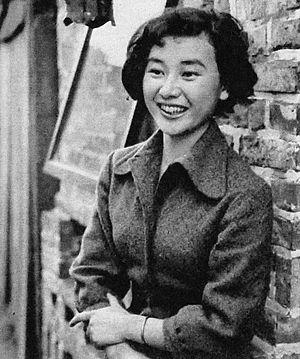
Misako Watanabe, née le 23 octobre 1932 dans le quartier d'Azabu, dans l'arrondissement de Minato à Tokyo, est une actrice japonaise.